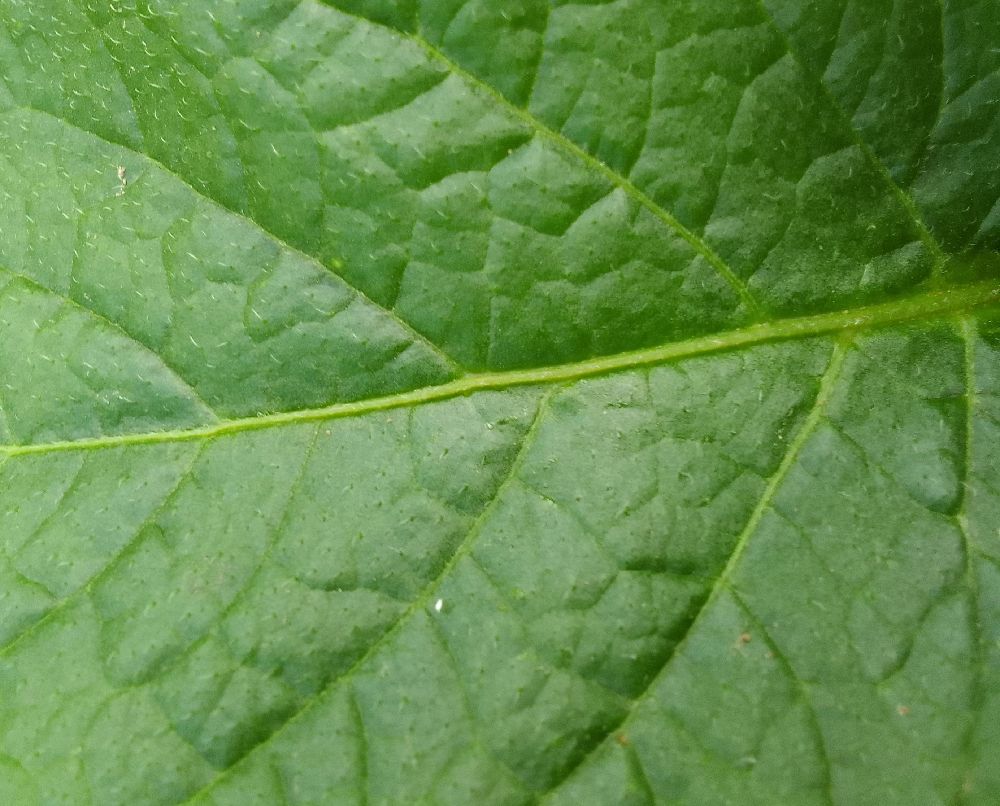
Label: Healthy